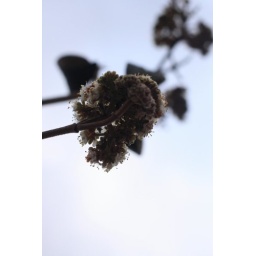
flower in the sky